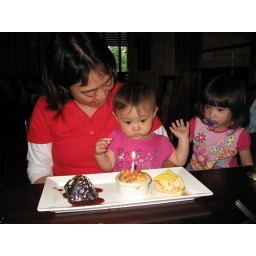
Jocelyn's first birthday takes place in Chicago. The birthday girl has three birthday cakes to choose from!